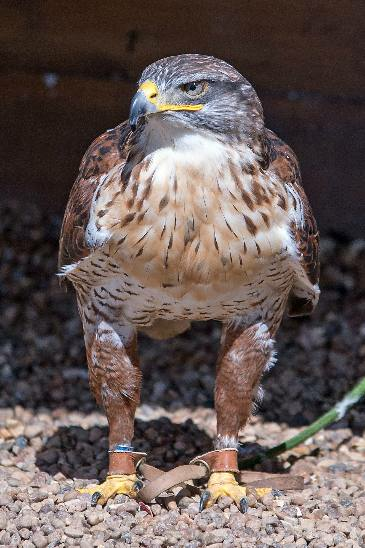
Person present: No